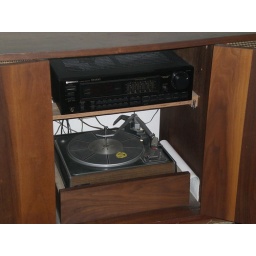
Turn table in antique cabinet - $85